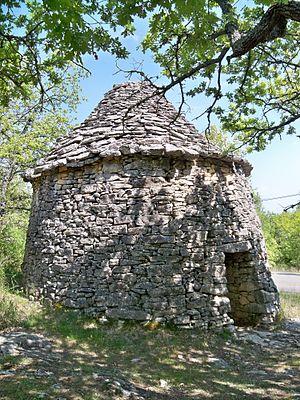
Cabanon pointu près de Mane, Alpes-de-Haute-Provence, France
La montagne de Lure est une montagne des Préalpes de Haute-Provence, située dans le département des Alpes-de-Haute-Provence. Elle appartient à la même formation géologique que le plateau d'Albion, qu'elle jouxte, et le mont Ventoux. Cette chaîne s'allonge sur 42 kilomètres de long, culmine au signal de Lure et présente un relief très contrasté entre l'adret calcaire, coupé de combes et de vallons, et l'ubac marneux, où s'accumulent monts et ravins.
Un cabanon pointu est une cabane en pierre sèche à base circulaire ou carrée et à toit conique ou parfois pyramidal que l'on rencontre dans une zone allant de Forcalquier et Mane dans les Alpes-de-Haute-Provence à Apt dans le Vaucluse. Le nom a été popularisé par des cartes postales du début du XXᵉ siècle. Un « cabanon pointu » servait, selon le cas, d'abri champêtre, de remise à outils, de grangette, d'écurie, de bergerie au petit peuple des campagnes et des bourgs dans la deuxième moitié du XVIIIᵉ siècle et au XIXᵉ siècle.